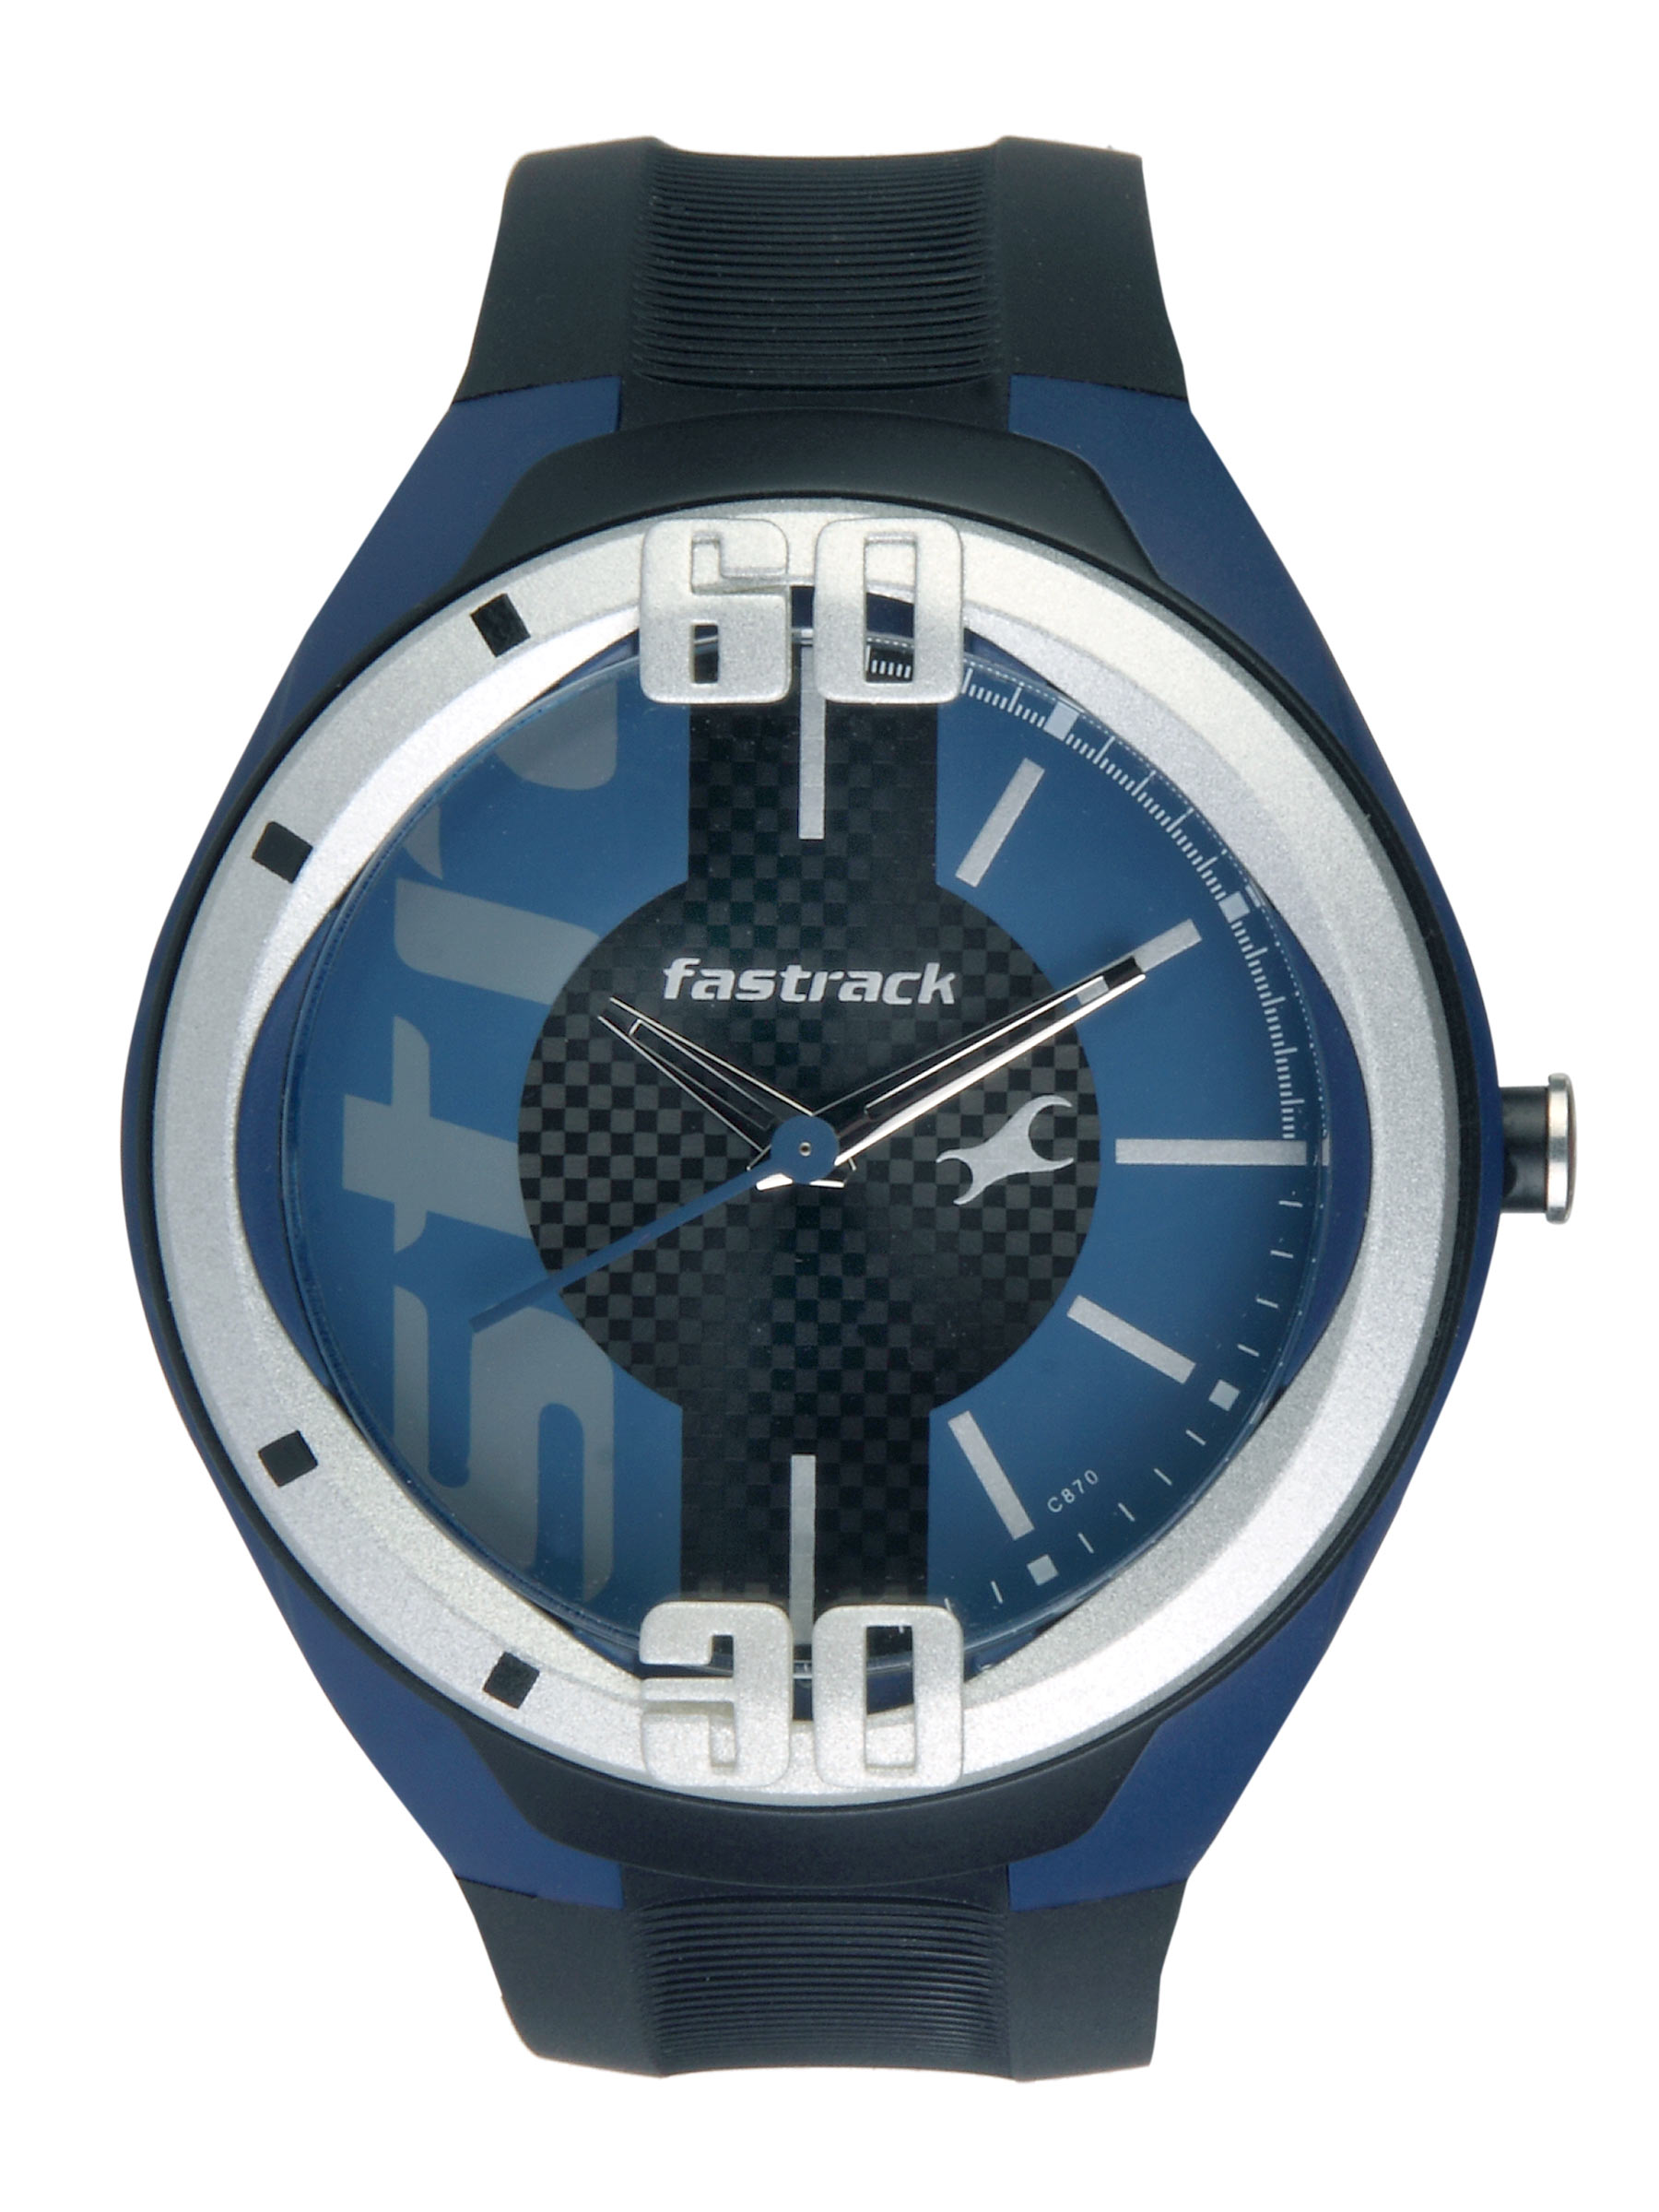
Fastrack Men Blue Casual Watch
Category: Accessories / Watches / Watches
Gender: Men
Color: Blue
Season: Winter 2016
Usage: Casual